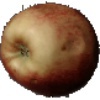
Label: red_apple